Algerian Six

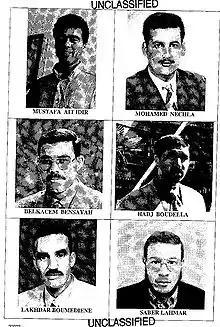
Algerian Six

The Algerian Six were six Algerian men, who gained citizenship of Bosnia and Herzegovina during the Bosnian War, five of whom will continue to hold a dual Algerian and Bosnian citizenship, and who were imprisoned without charges at Guantanamo Bay Naval Base in Guantanamo Bay, Cuba from January 2002.